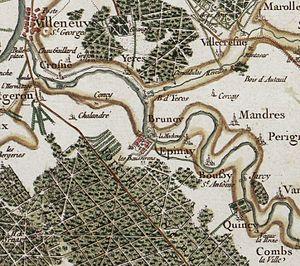
Crosne est une commune française située à dix-huit kilomètres au sud-est de Paris dans le département de l’Essonne en région Île-de-France.
Brunoy est une commune française située à vingt et un kilomètres au sud-est de Paris dans le département de l’Essonne en région Île-de-France; elle se trouve dans la région historique de la Brie française. C’est le siège de la communauté d'agglomération du Val d'Yerres et du doyenné de Brunoy-Val d’Yerres. La commune est partagée entre les cantons d'Épinay-sous-Sénart et d'Yerres.